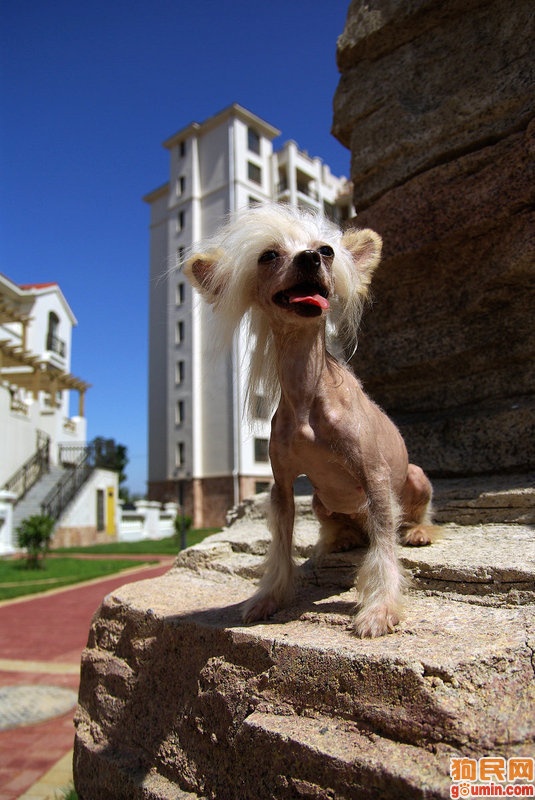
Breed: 234-n000093-Chinese_Crested_Dog